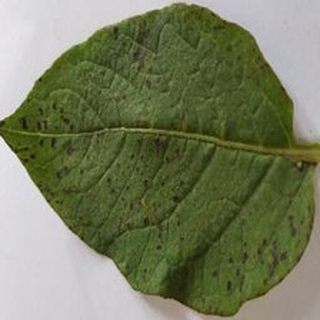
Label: potato_early_blight